Eugene Glazer (fencer)

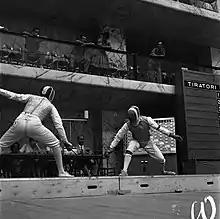
Fencing at the 17th Summer Olympics. 1960

Eugene Gerson "Gene" Glazer (born November 24, 1939) is an American former foil fencer.